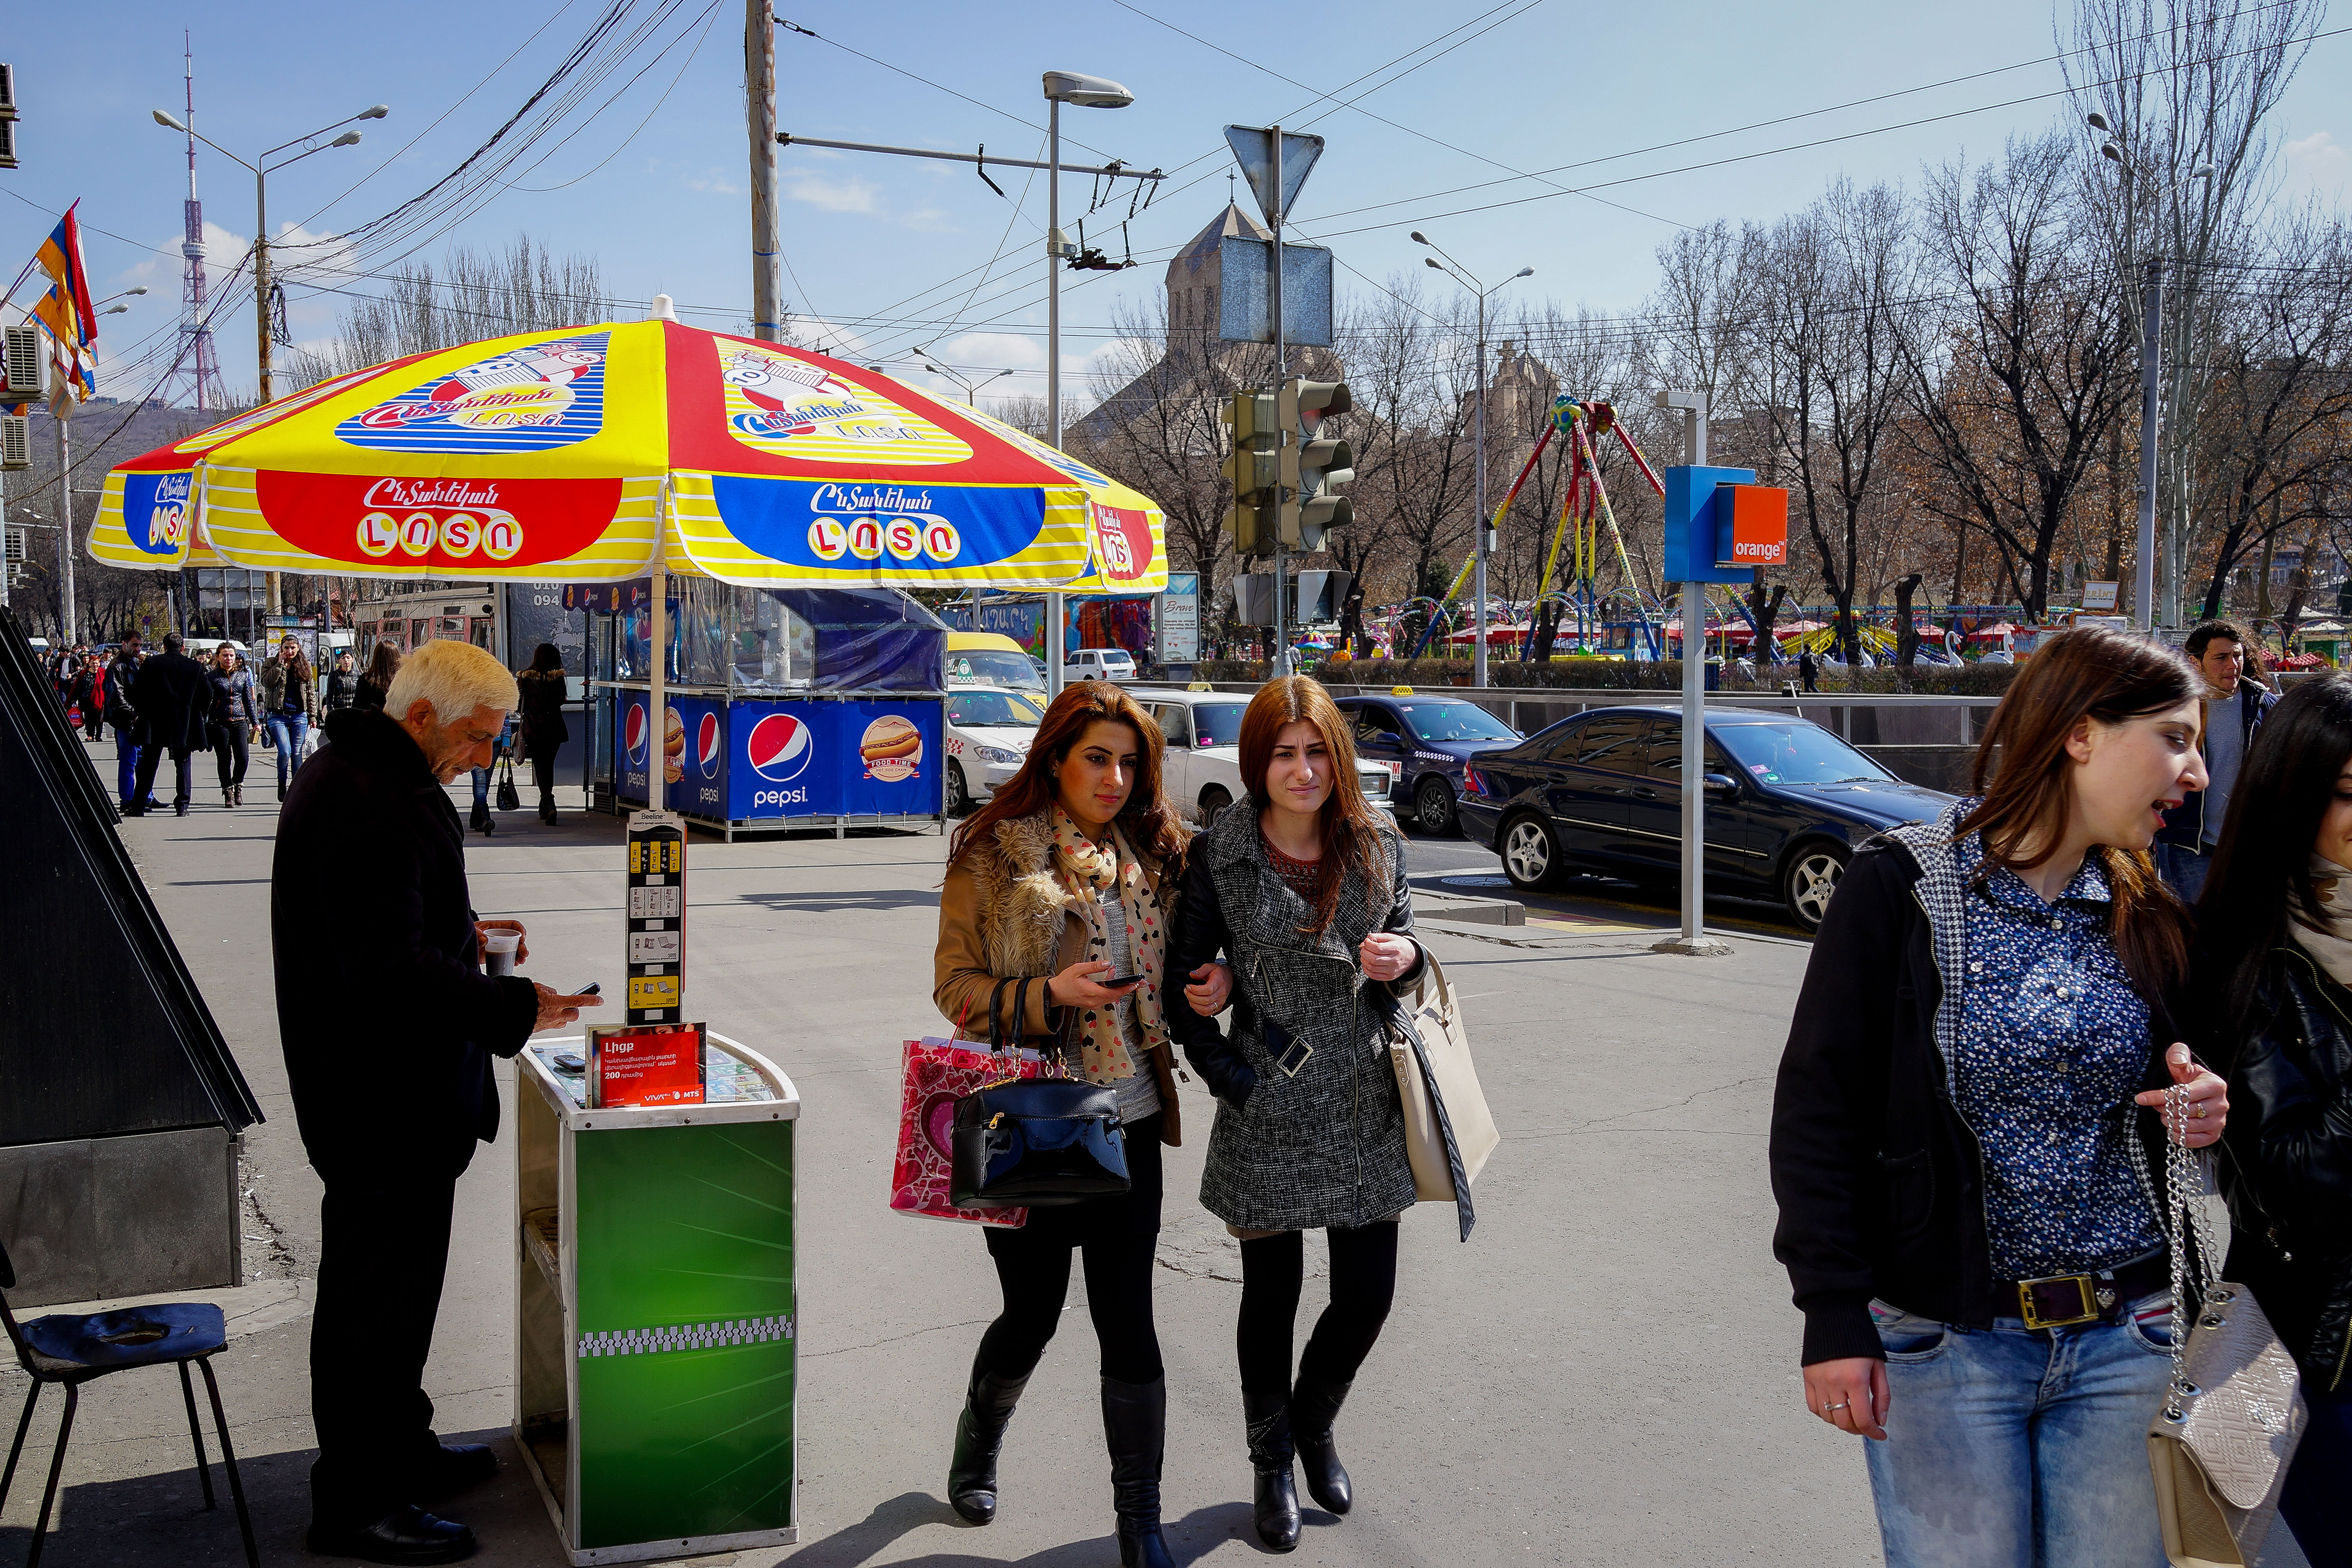
pedestrian, people, road, street, city, urban, crowd, tourism, festival, cool image, stadt, heritage, i, fair, strase, armenia, armenien, yerevan, pesestrians